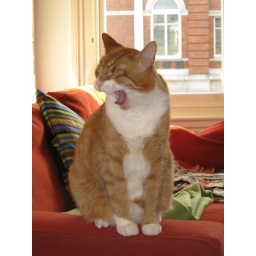
Cheeto lounging on the couch! (you can see the brick building of the book trust out the window in the background)